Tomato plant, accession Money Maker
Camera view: vertical (180 deg); turntable rotation: 180 degrees
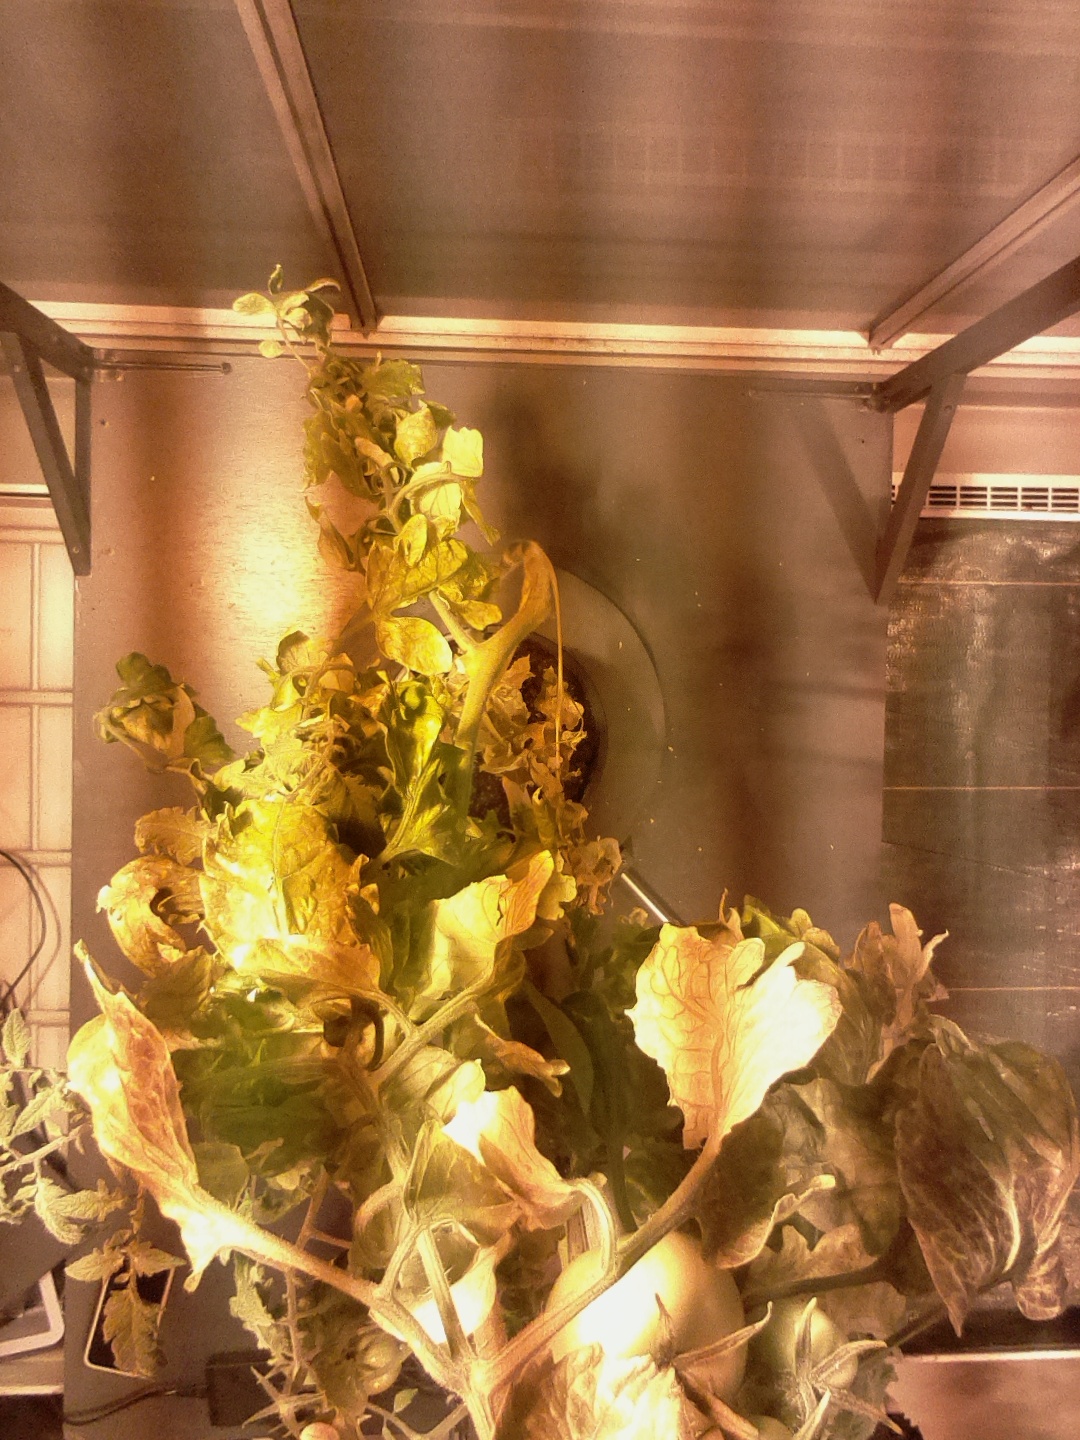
BBCH growth stage 79: 90% -100% of final fruit size